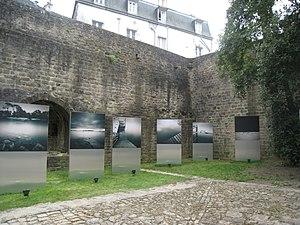
Bastion de Gréguennic de Vannes - Pan sud - pendant l'exposition Photo de Mer 2010
La commune française de Vannes, dans le Morbihan compte au total 281 monuments classés ou inscrits à l'inventaire des monuments historiques. 37 d'entre eux sont des monuments immobiliers, plaçant la commune à la 83ᵉ place des communes les plus riches en France ; les 244 autres inventoriés le sont au sein de la base des objets mobiliers.
Les remparts de Vannes sont les fortifications érigées entre les IIIᵉ et XVIIᵉ siècles pour protéger la ville de Vannes dans le département du Morbihan en France. Fondée par les Romains à la fin du Iᵉʳ siècle av. J.-C. sous le règne d’Auguste, la civitas Venetorum se voit contrainte de se protéger derrière un castrum à la fin du IIIᵉ siècle, alors même qu'une crise majeure secoue l’empire romain. Cette première enceinte demeure la seule protection de la cité pendant plus d’un millénaire. C’est à l’époque du duc Jean IV, à la fin du XIVᵉ siècle, que l’enceinte de la ville est réédifiée et étendue vers le sud pour protéger les nouveaux quartiers. Le duc veut faire de Vannes non seulement un lieu de résidence mais également une place forte sur laquelle il peut s’appuyer en cas de conflit. La superficie de la ville intra-muros est doublée et le duc adjoint à la nouvelle enceinte sa forteresse de l’Hermine.
Le Vannes Photos Festival est un festival annuel de photographie. Il se déroule au printemps à Vannes, dans le Morbihan, depuis 2003.